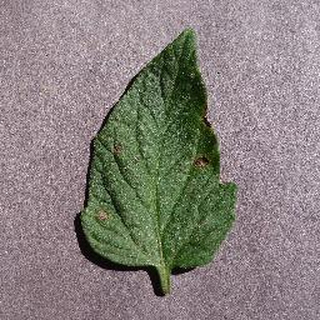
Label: tomato_early_blight